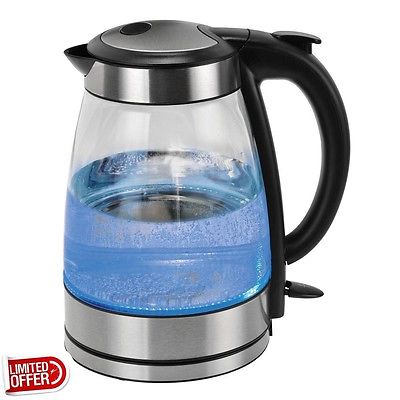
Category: kettle